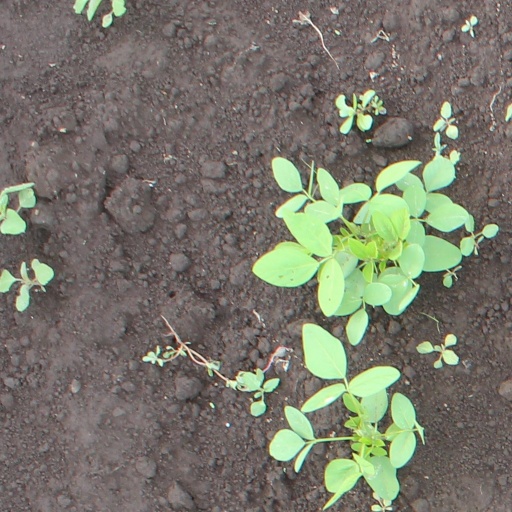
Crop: soybean